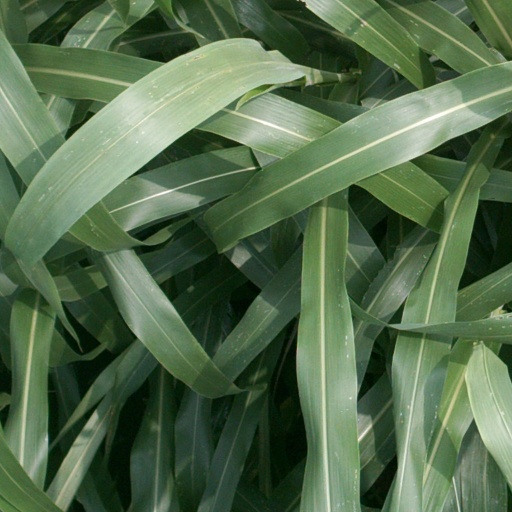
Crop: sorghum